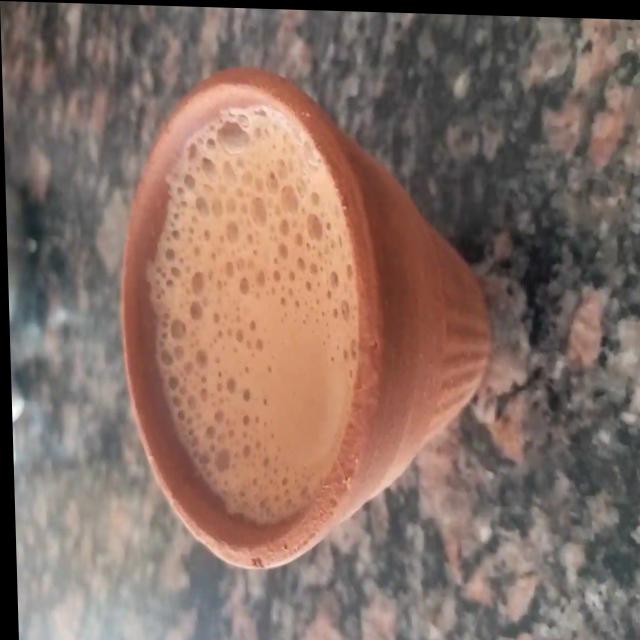
Dish: chai